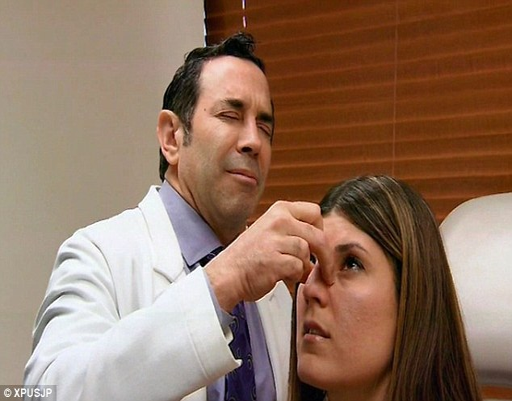
the doctor assesses her nose in a consultation which left her very self - conscious about her appearance